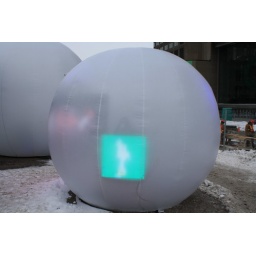
Lighted image in white ball